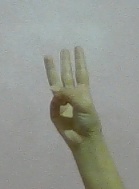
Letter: thaa